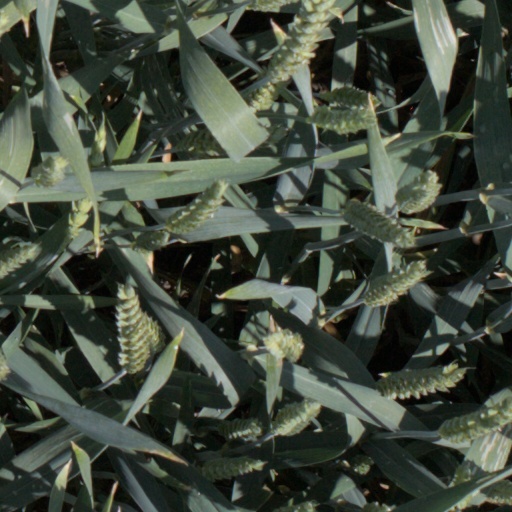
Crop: wheat